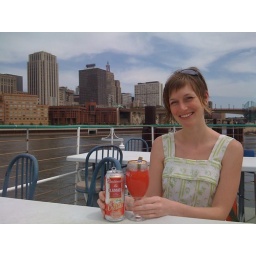
Clint's and my favorite dive bar on a boat in Saint Paul, the Riverboat Grill. This place is awesome!